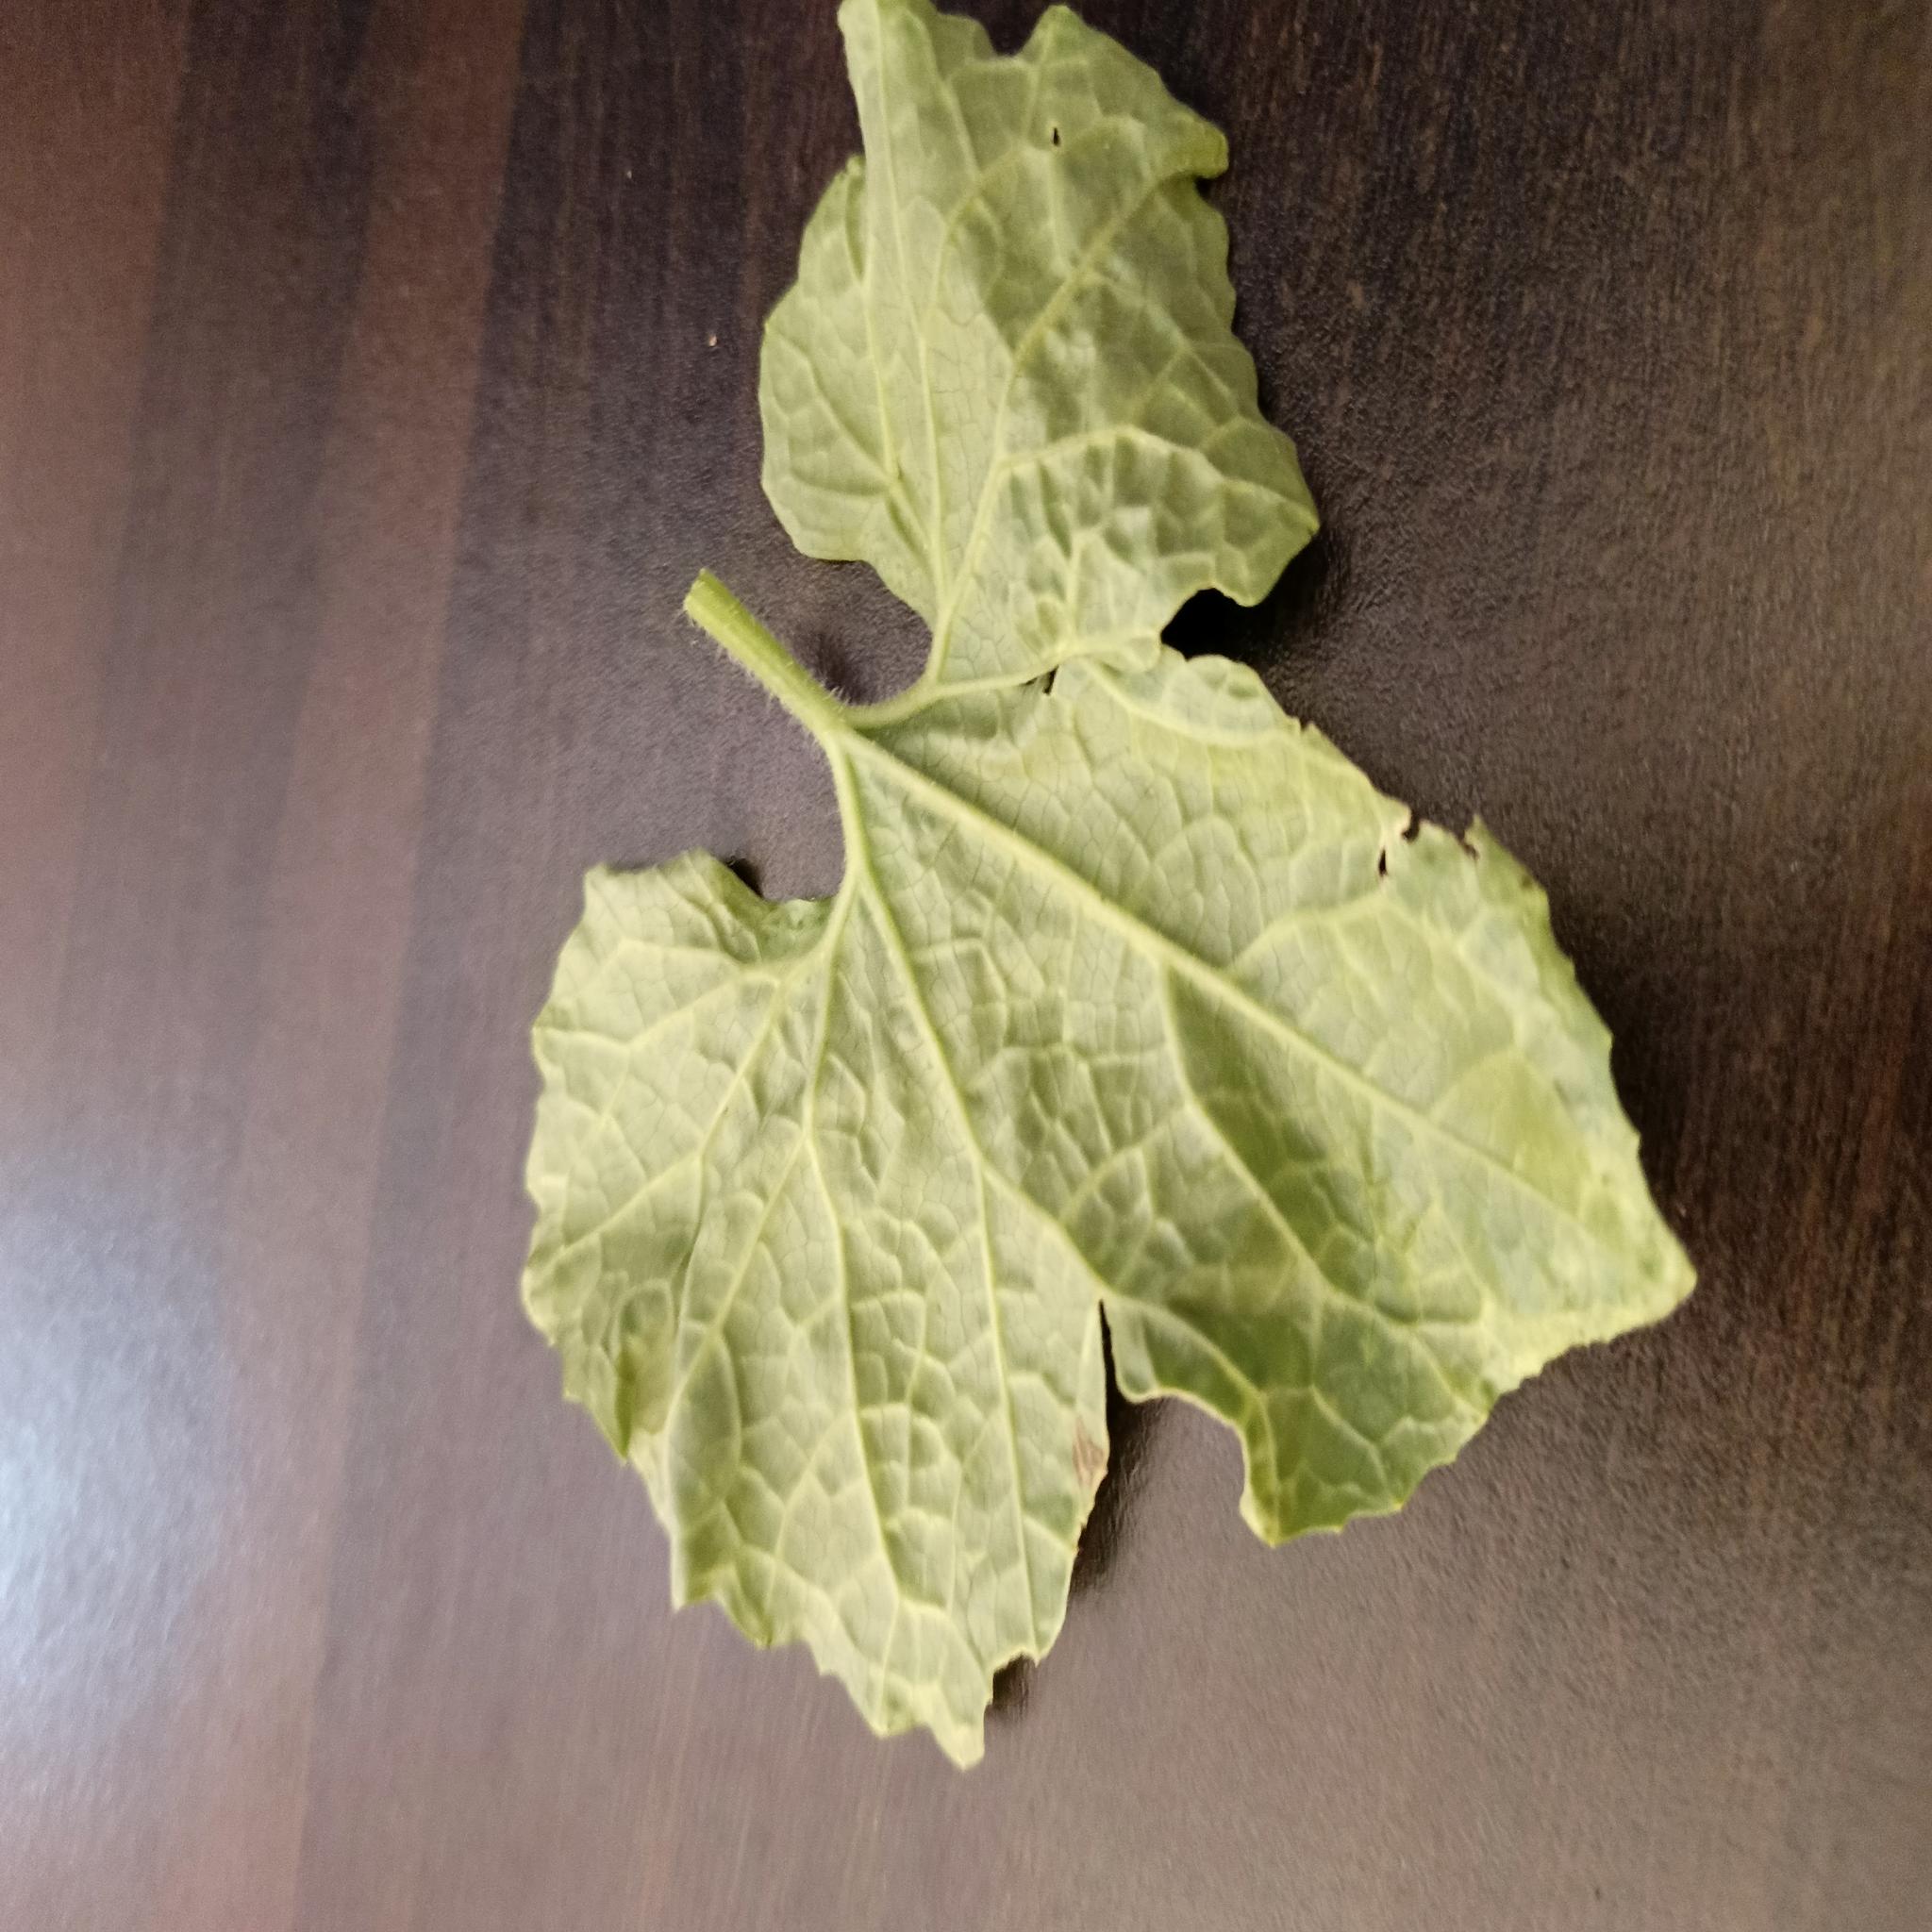
Label: Leaf curl